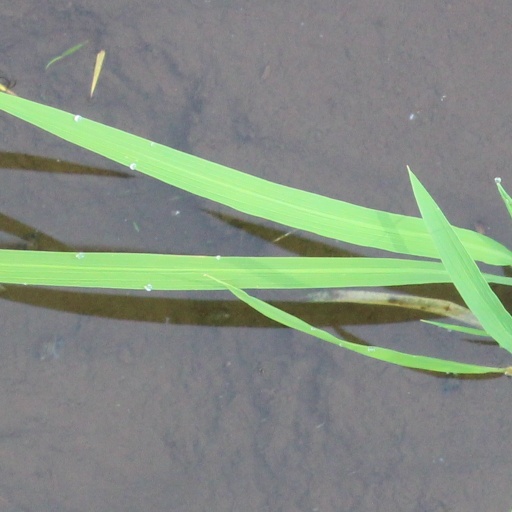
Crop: rice